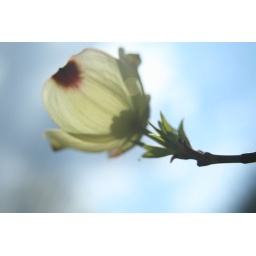
A white dogwood on the tree in front of my house.